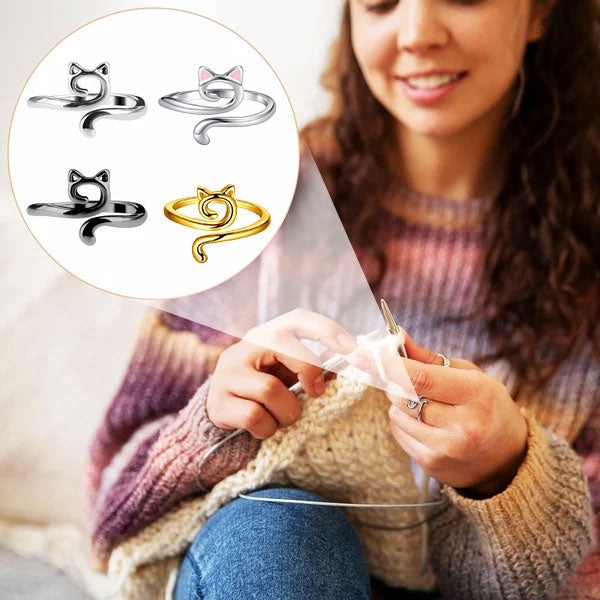
💍 Verstelbare Brei- en Haaklusring - Snel, Comfortabel & Stylish! 🧶✨
KENMERKEN BREILUS VOOR GEMAKKELIJKER WEVEN - Draag deze haaklusring voor vingers tijdens het breien, waardoor u efficiënter kunt breien en de breidraad soepel en netjes blijft. De brei-haaklus voldoet ruimschoots aan de meeste van uw brei- en haakbehoeften. PREMIUM MATERIAAL - Deze breivingerhoedjes voor haaksters in modieuze stijl voldoen perfect aan uw diverse DIY-haakbehoeften of dagelijks leven. De metalen garengeleiderlussen zijn gemaakt van hoogwaardig legeringsmateriaal, de randen van het materiaal zijn glad en beschadigen uw vingers niet, en kunnen langdurig worden gebruikt. PRAKTISCHE EN EFFICIËNTE BREIACCESSOIRES - Door de vlecht rond de vaste koppositie te wikkelen, hebt u meer controle tijdens het breien. Deze haakspanningsringen zijn ontworpen met openingen die u aan uw vingers kunt aanpassen. De universele maat is na aanpassing geschikt voor de meeste mensen. MULTI-TOEPASSINGEN - Deze open garengeleider-haakringen kunnen ook dienen als charmante vingerversieringen voor extra stijl, die uw schoonheid nog meer charme geven. Ze zijn ook een onmisbaar accessoire voor liefhebbers van breidozen en zijn perfecte cadeaus voor breiliefhebbers of moeder, grootmoeder, familieleden, tantes of buren. SPEC Kleur: zwart, zilver, roze, goud Materiaal: legering Maat: verstelbaar Vorm: kattenoor Pakket bevat: 1×verstelbare brei- en haaklusring OPMERKINGEN Houd rekening met een afwijking van 2-3 cm als gevolg van handmatige metingen. Zorg ervoor dat u hiermee akkoord gaat voordat u tot aankoop overgaat. De kleur kan afwijken van de werkelijkheid als gevolg van verschillen tussen computermonitors.
Brand: coolddy
Category: Arts & Entertainment > Hobbies & Creative Arts > Arts & Crafts > Art & Crafting Tools > Thread & Yarn Tools > Thread & Yarn Guides > Finger Guides